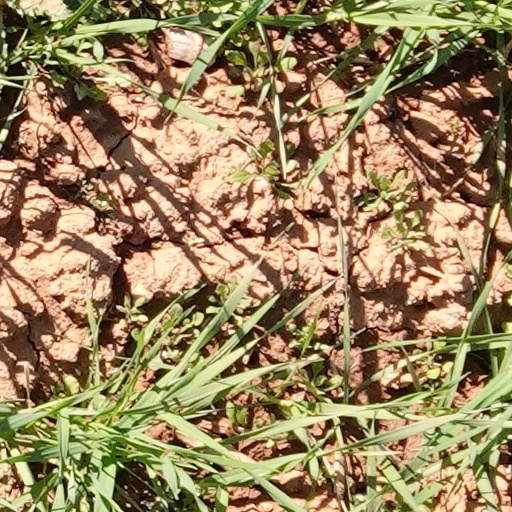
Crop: wheat